Brewing

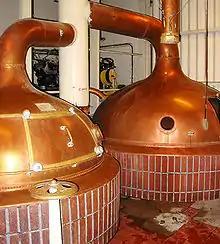
Brew kettles at Brasserie La Choulette in France

Lautering is the separation of the wort (the liquid containing the sugar extracted during mashing) from the grains. This is done either in a mash tun outfitted with a false bottom, in a lauter tun, or in a mash filter. Most separation processes have two stages: first wort run-off, during which the extract is separated in an undiluted state from the spent grains, and sparging, in which extract which remains with the grains is rinsed off with hot water. The lauter tun is a tank with holes in the bottom small enough to hold back the large bits of grist and hulls (the ground or milled cereal). The bed of grist that settles on it is the actual filter. Some lauter tuns have provision for rotating rakes or knives to cut into the bed of grist to maintain good flow. The knives can be turned so they push the grain, a feature used to drive the spent grain out of the vessel. The mash filter is a plate-and-frame filter. The empty frames contain the mash, including the spent grains, and have a capacity of around one hectoliter. The plates contain a support structure for the filter cloth. The plates, frames, and filter cloths are arranged in a carrier frame like so: frame, cloth, plate, cloth, with plates at each end of the structure. Newer mash filters have bladders that can press the liquid out of the grains between spargings. The grain does not act like a filtration medium in a mash filter.